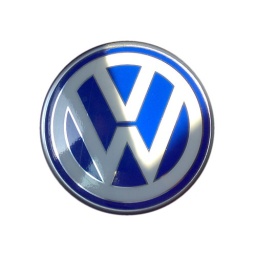
composition in blue and white